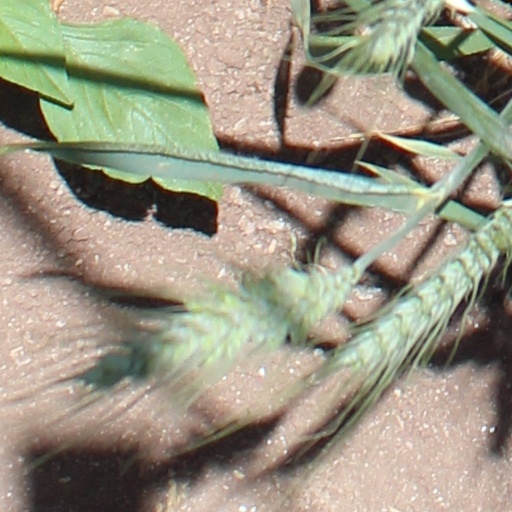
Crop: wheat